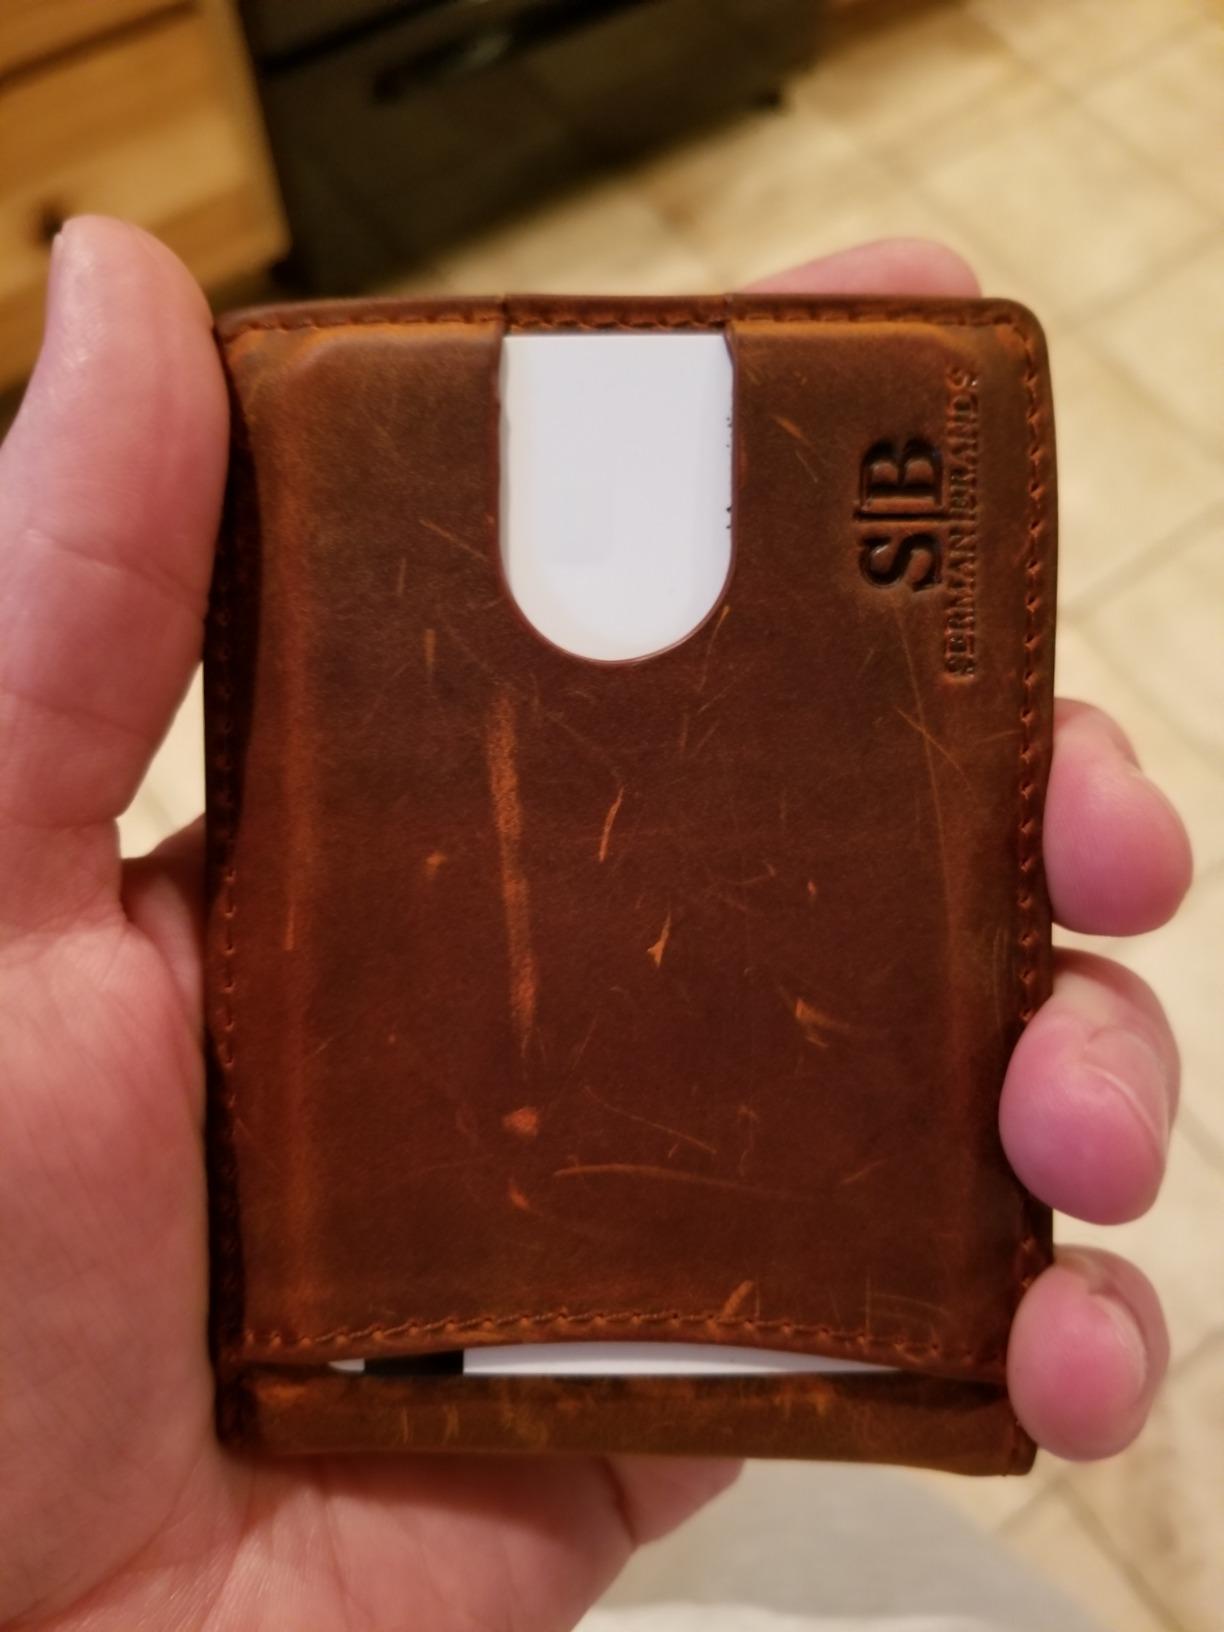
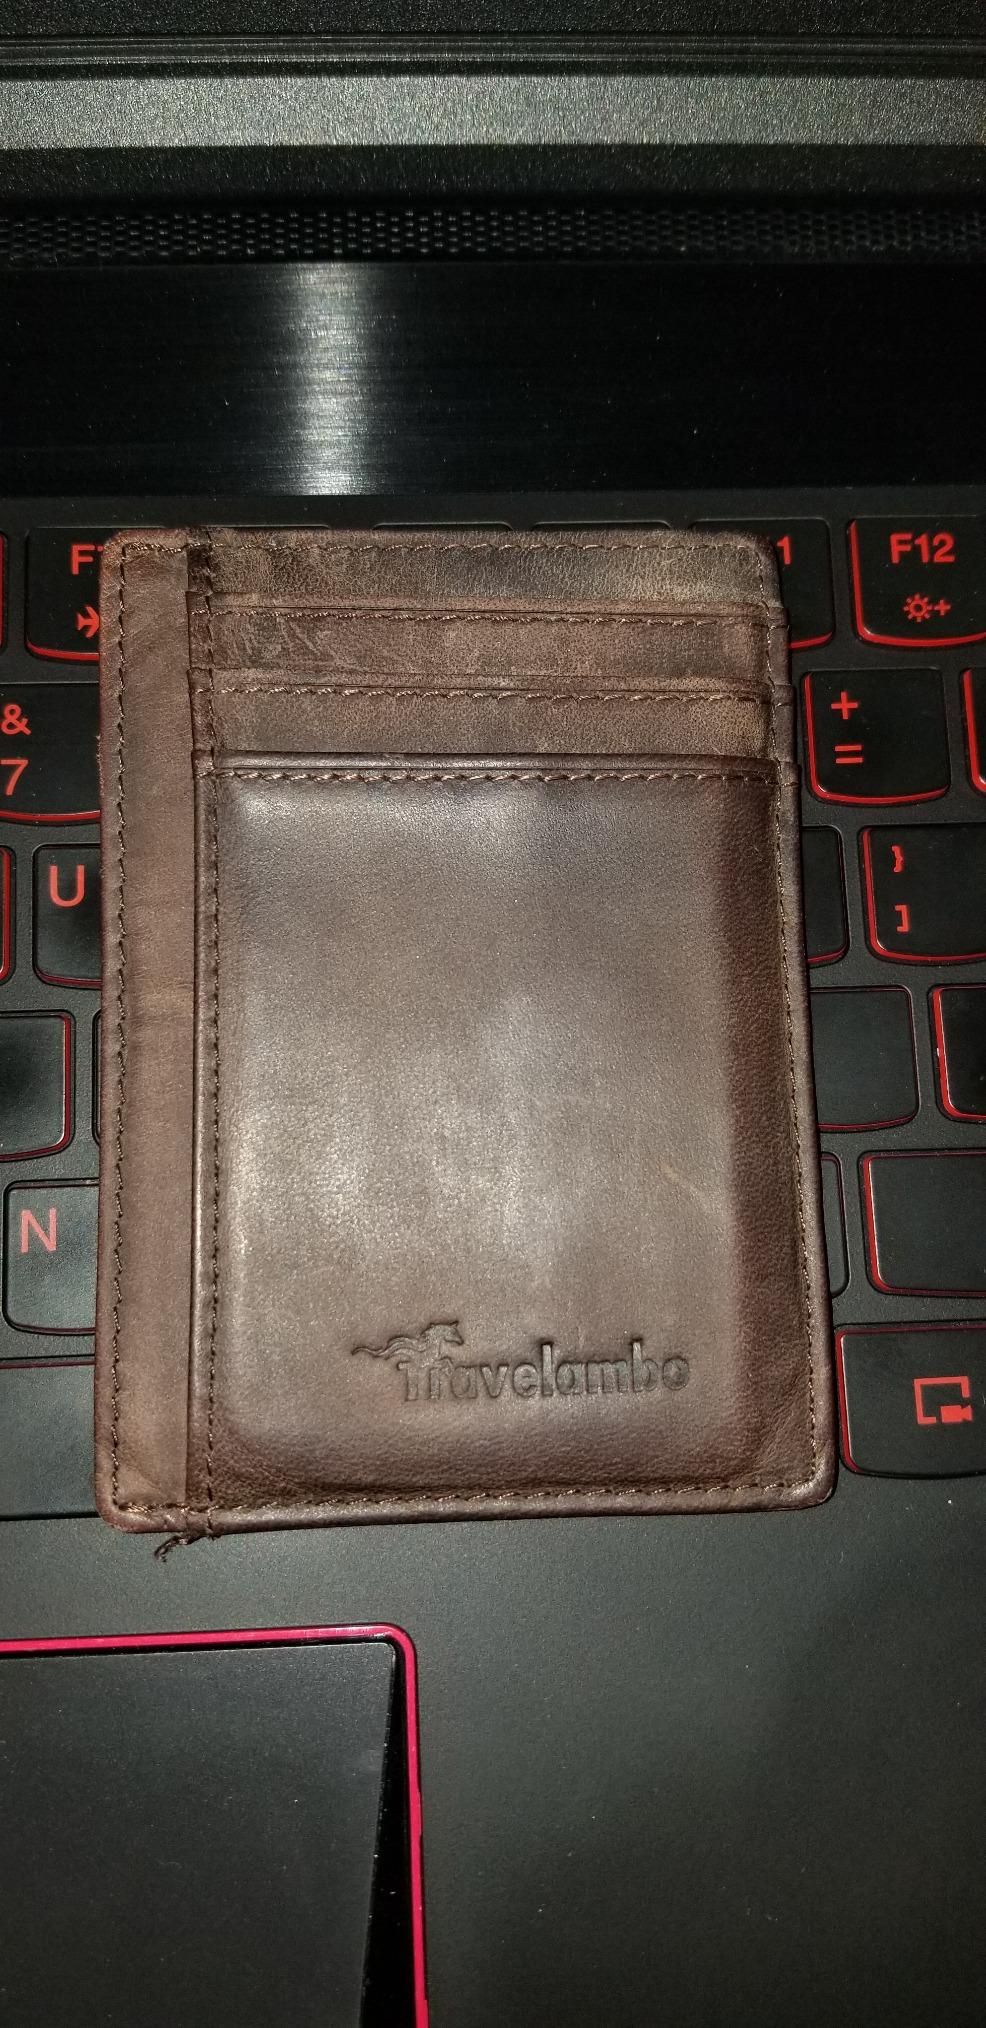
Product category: accessories_wallet
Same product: no